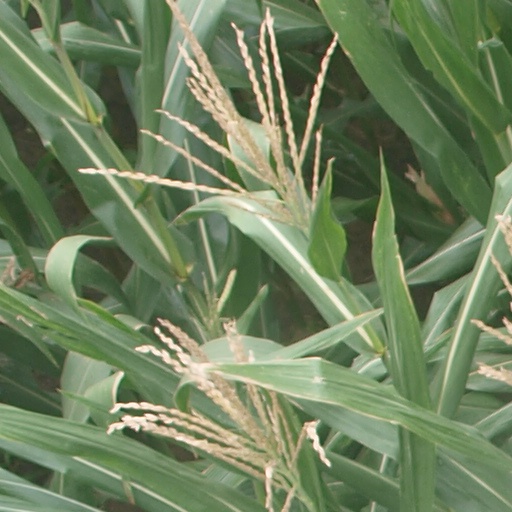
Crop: maize; corn